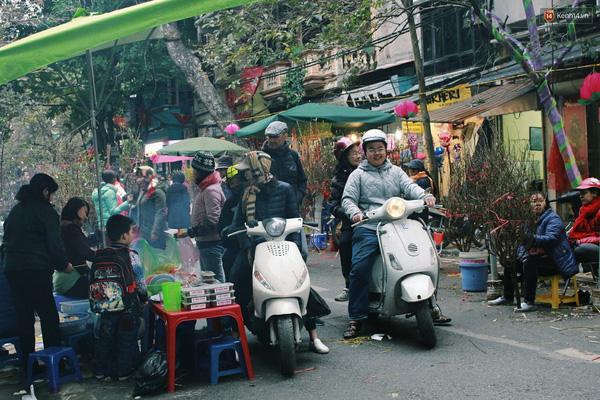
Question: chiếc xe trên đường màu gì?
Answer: chiếc xe màu trắng